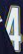
Number: 4